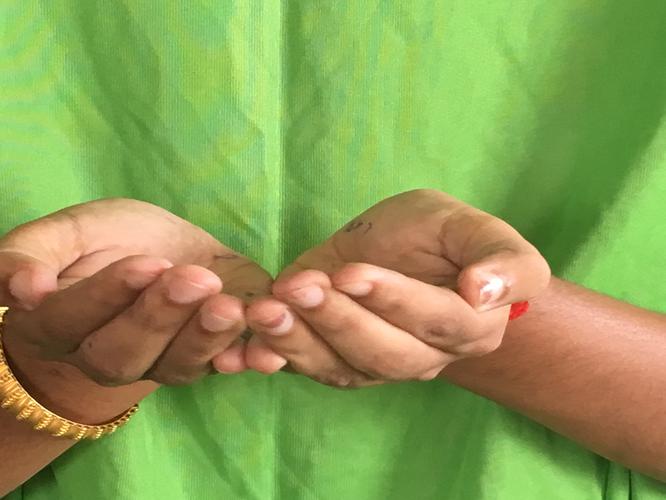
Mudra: Pushpaputa
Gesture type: double_hand